Ikebukuro Route

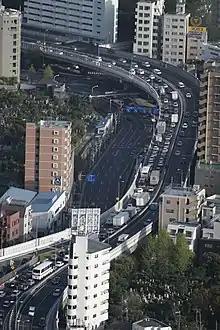
Ikebukuro Route at Gokokuji Interchange in Bunkyō.

The Ikebukuro Route begins at Takebashi Junction with the Inner Circular Route in Chiyoda City just north of the Tokyo Imperial Palace. From there it travels northwest through Shinjuku, Bunkyō, Toshima, and Itabashi in Tokyo before crossing over the Arakawa River into Toda in Saitama Prefecture where the Ikebukuro Route ends at Bijogi Junction where it intersects the Tokyo Gaikan Expressway. The expressway continues northward as the Ōmiya Route to Ōmiya-ku.